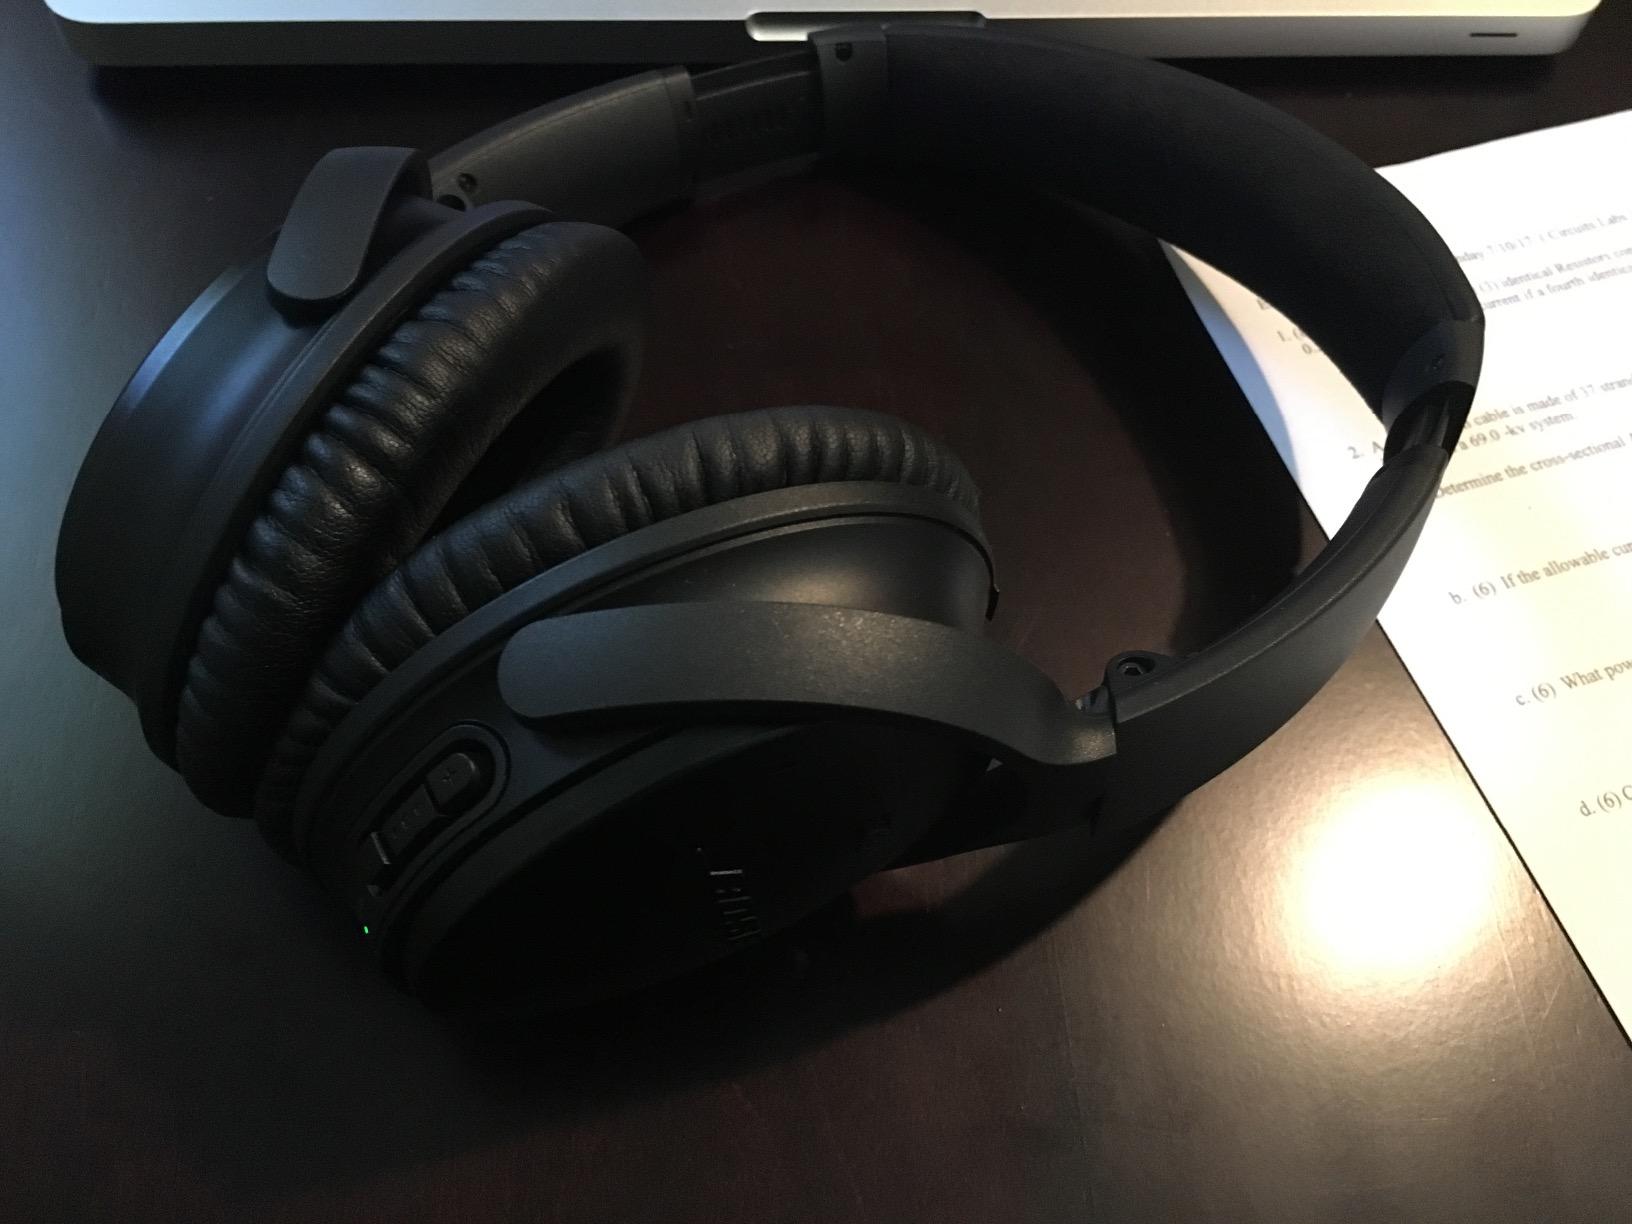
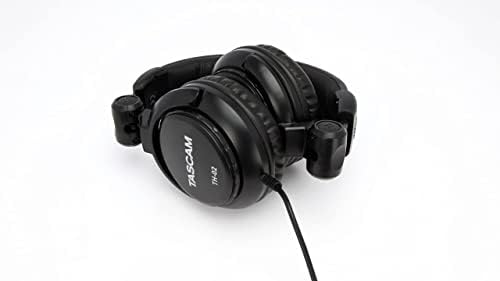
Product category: headphones
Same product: no